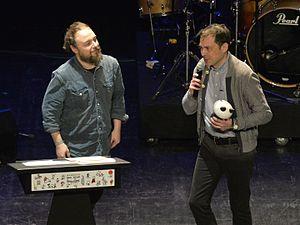
Remise du Fauve de la série à Stéphane Duval, l'éditeur de Chiisakobé de Minetaro Mochizuki par le journaliste Marius Chapuis, Festival International de la Bande Dessinée d'Angoulême 2017.
Minetarō Mochizuki est un mangaka japonais né le 29 janvier 1964 à Yokohama.
Le 44ᵉ festival international de la bande dessinée d'Angoulême s'est tenu du 26 janvier au 29 janvier 2017.